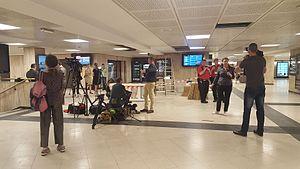
Cette page concerne des événements d'actualité qui se produiront durant l'année 2017 du calendrier grégorien en Belgique.
L'attentat à la gare de Bruxelles-Central est une attaque terroriste islamiste avortée, s'étant déroulée dans la Gare Centrale de Bruxelles le mardi 20 juin 2017 vers 20h44.